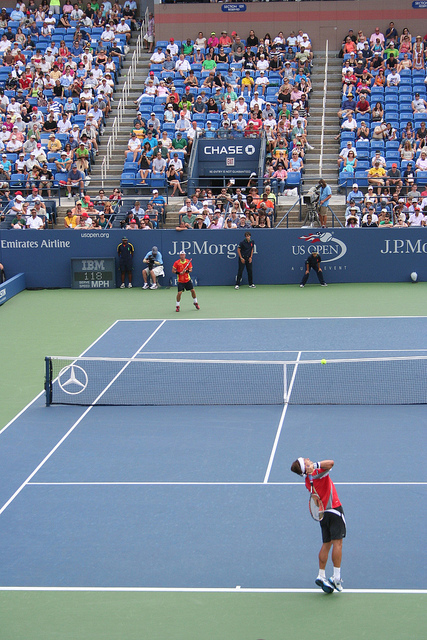
quang cảnh một trận thi đấu tennis nam từ trên cao